Washington County Museum of Fine Arts

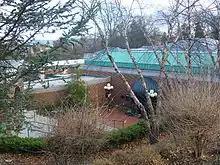
Museum entrance

While the artist, William Henry Singer, Jr., and his wife, Anna Brugh Singer, lived most of their lives in Europe, the couple bestowed a rare legacy on the people of Washington County. In 1931, the Singers gave the Museum of Fine Arts to the community along with a substantial collection of American and European art. The gift was motivated by Anna's deep affection towards her hometown of Hagerstown. The couple continued to make gifts to the museum throughout their lives. In 1949, Anna greatly expanded the original museum with the addition of two wings given as a memorial to her late husband.